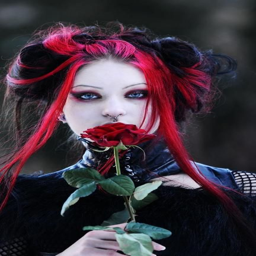
love the red with the black :)